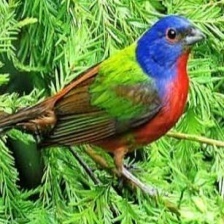
Species: PAINTED BUNTING
Scientific name: PASSERINA CIRIS
ImageNet parent category: indigo_bunting